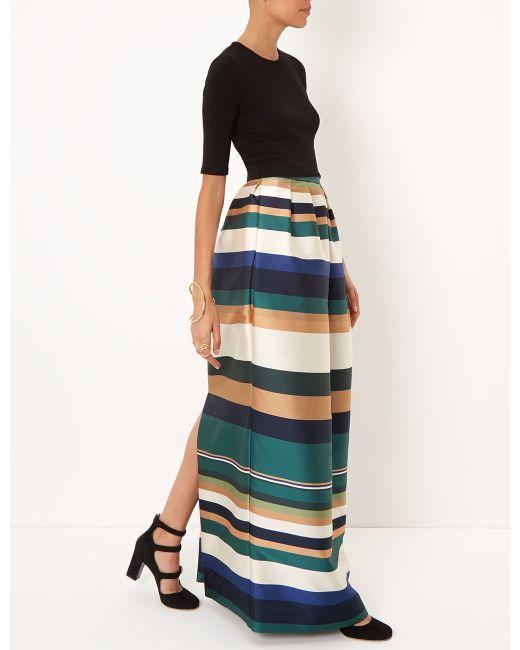
Langer Streifenrock mit Rückenschlitz